Flag of the Uzbek Soviet Socialist Republic

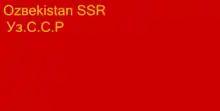
Seventh version of the flag (14 February 1937 – 23 July 1938)

On February 14, 1937, the Extraordinary 6th All-Uzbek Congress of Soviets approved the new Constitution of the Uzbek SSR. The flag was described in Article 144 of the Constitution: